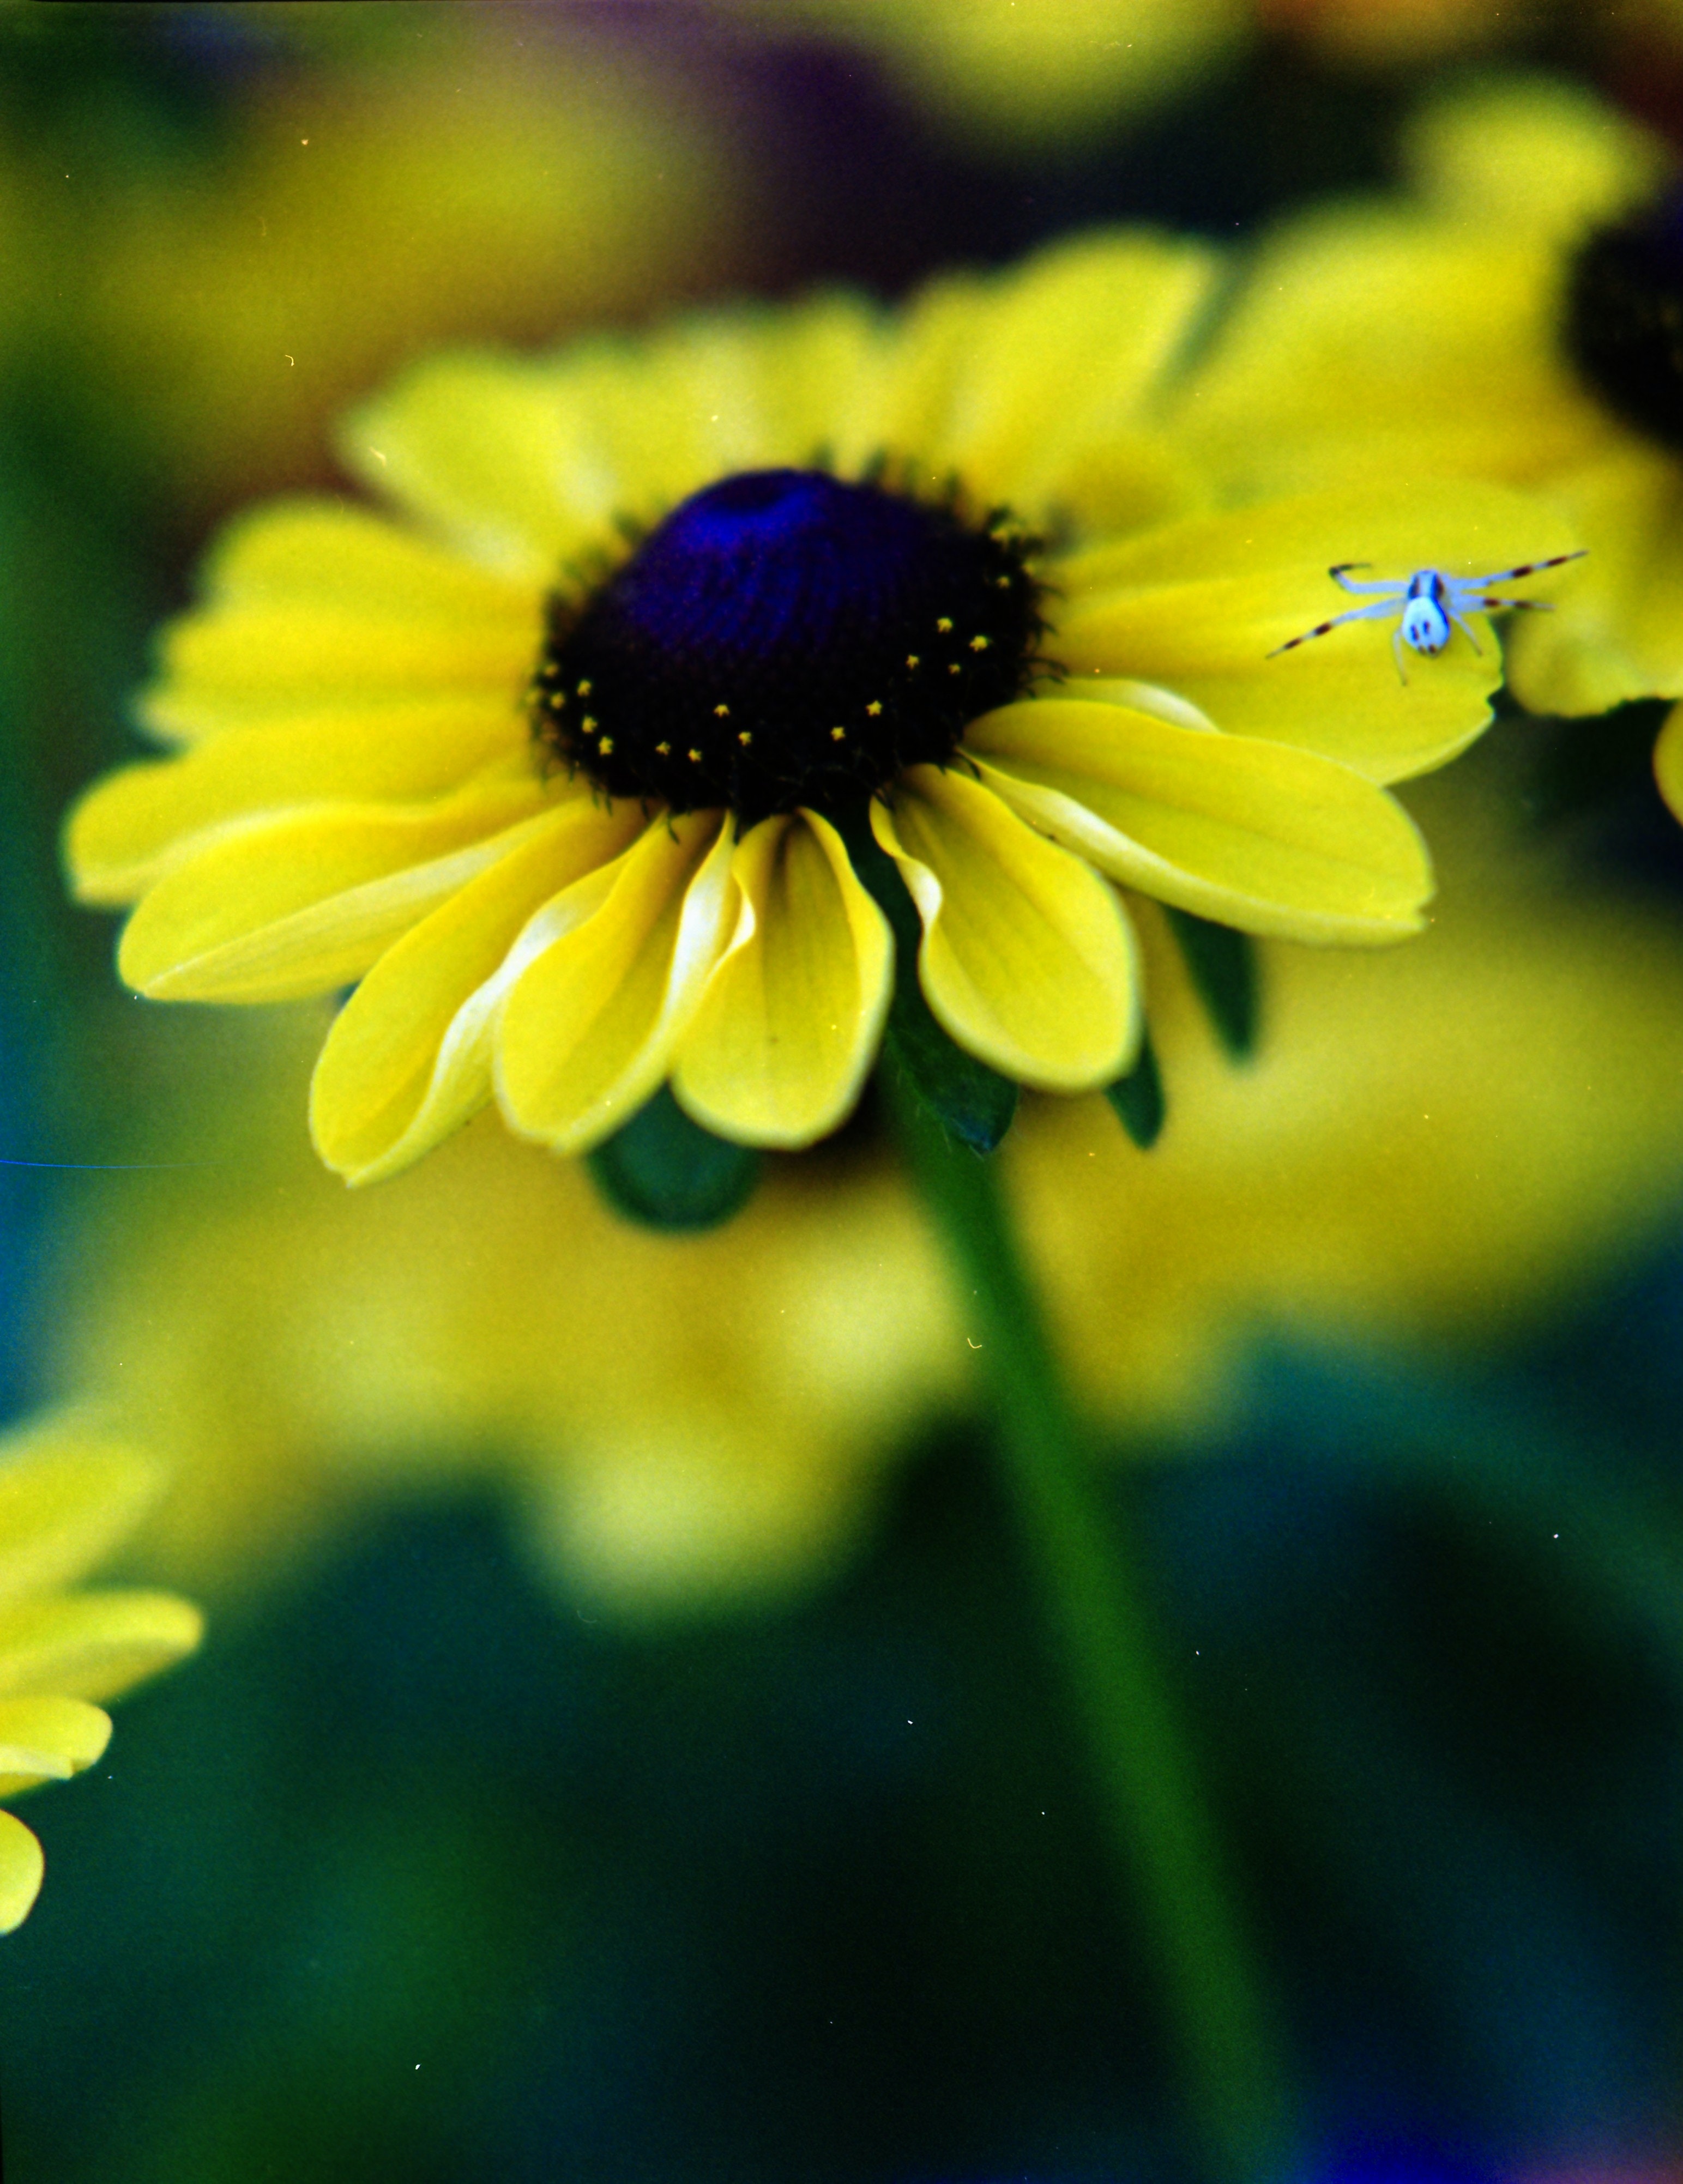
natural, flower, plant, nature, petal, water, herbaceous plant, flowering plant, grass, close up, annual plant, electric blue, macro photography, daisy family, pollen, black eyed susan, wildflower, sky, liquid, plant stem, sunflower, still life photography, Pedicel, Forb, monochrome photography, asterales, perennial plant, art, herb